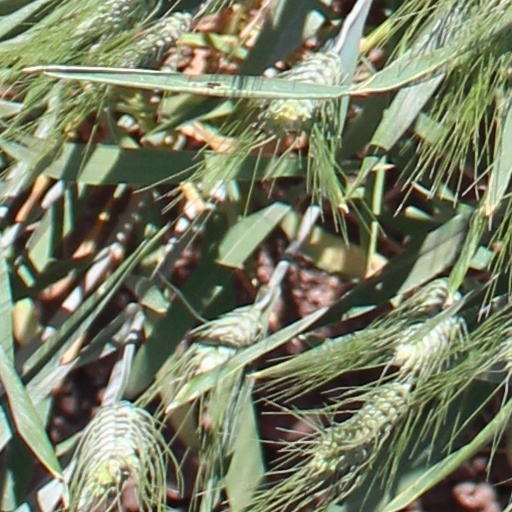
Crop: wheat